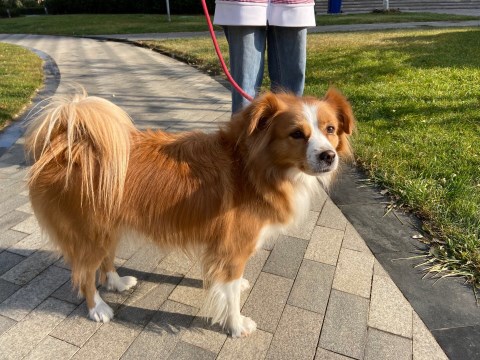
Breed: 806-n000129-papillon